Zumba

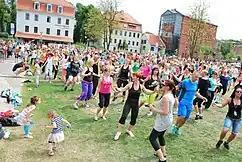
Attempted Zumba world record in Bydgoszcz, Poland, 2013

Zumba began selling DVDs via infomercials in 2002, selling more than 10 million DVDs by 2012.